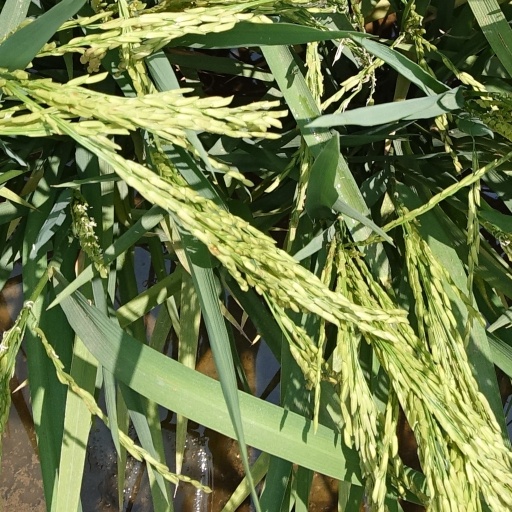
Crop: rice